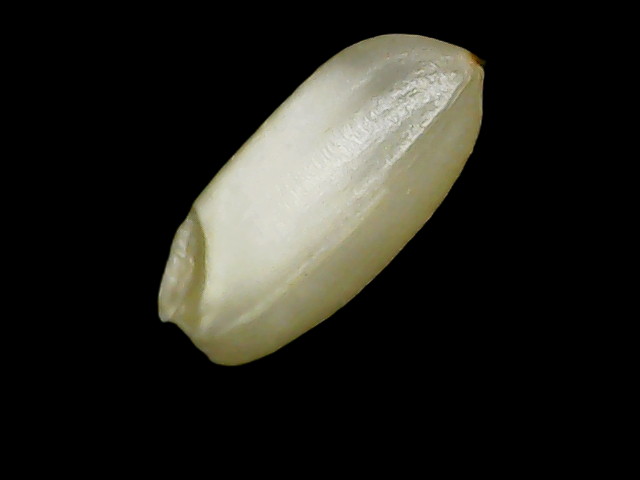
Rice variety: Binadhan10